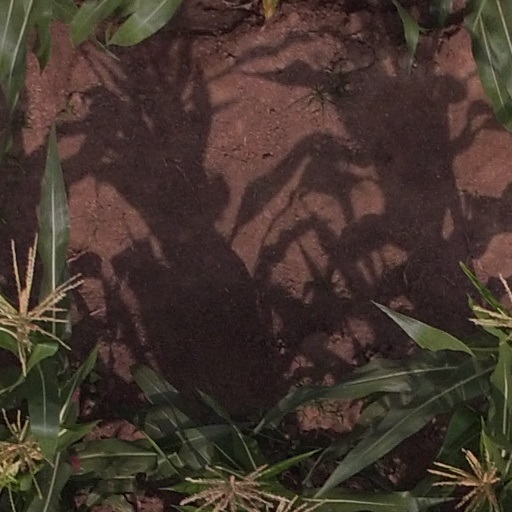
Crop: maize; corn